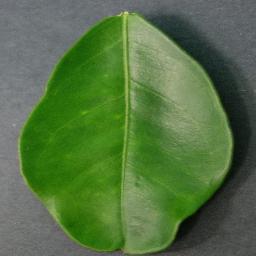
Label: Orange___Haunglongbing_(Citrus_greening)